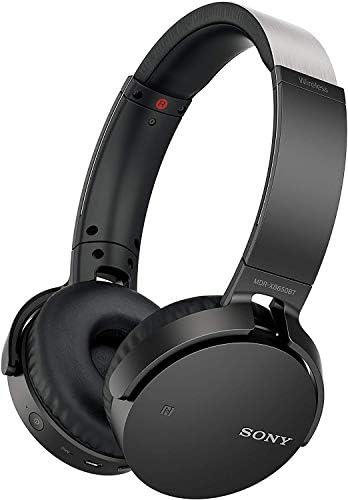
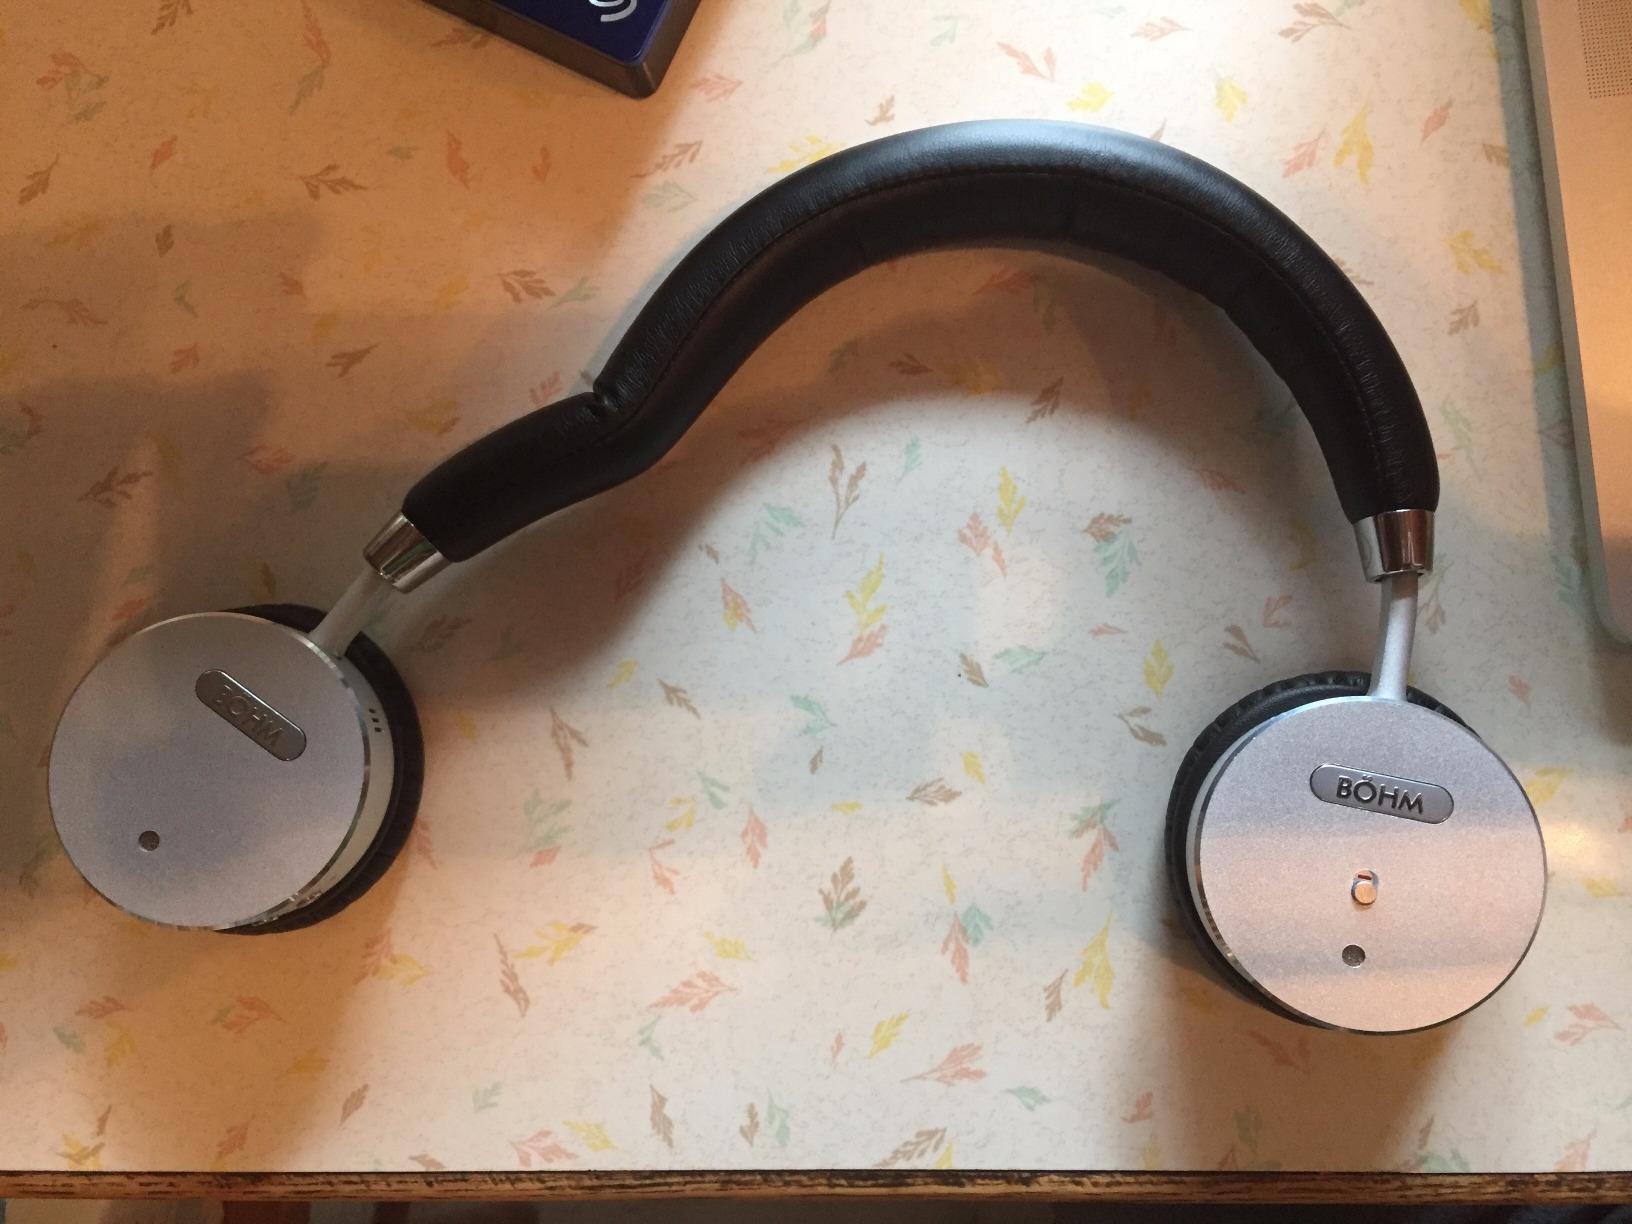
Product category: headphones
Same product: no